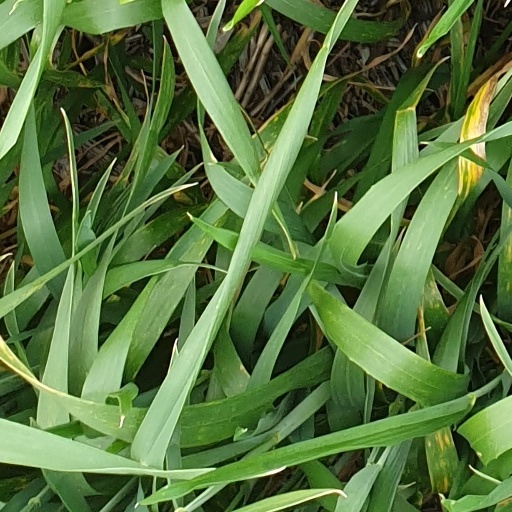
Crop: wheat